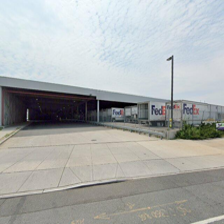
Label: streetView